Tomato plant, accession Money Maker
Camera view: bottom (45 deg); turntable rotation: 30 degrees
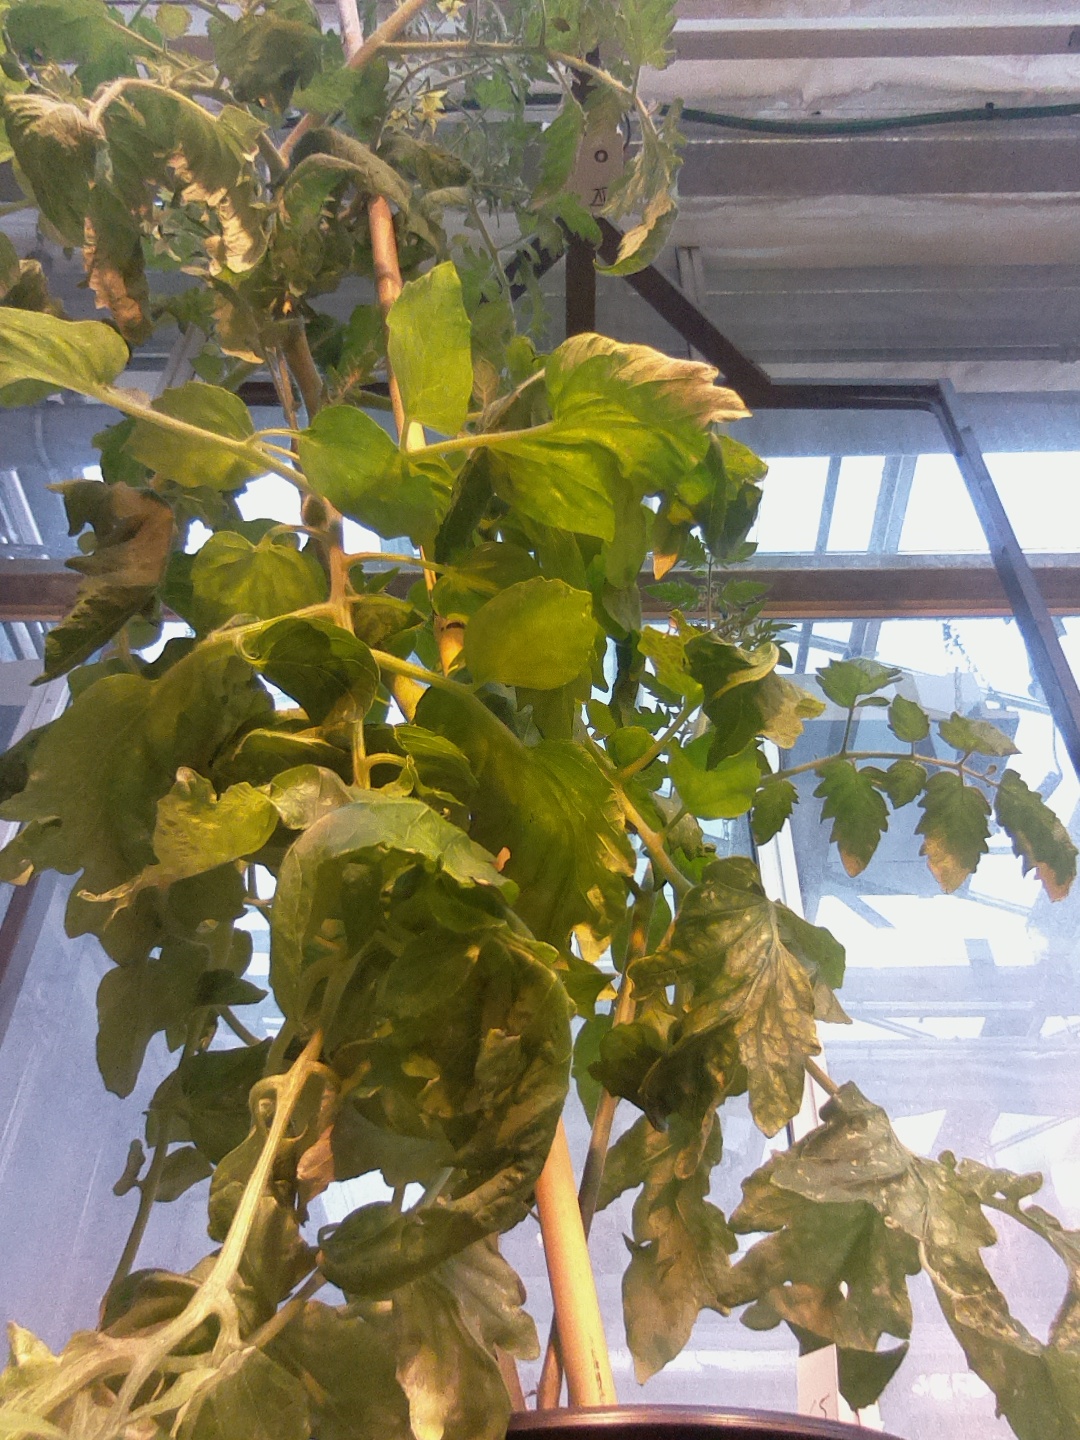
BBCH growth stage 70: Fruits at the main stem or branches visibles